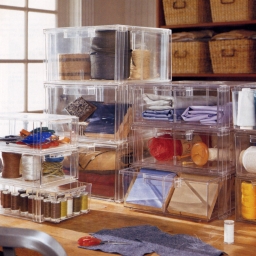
Room type: kitchen